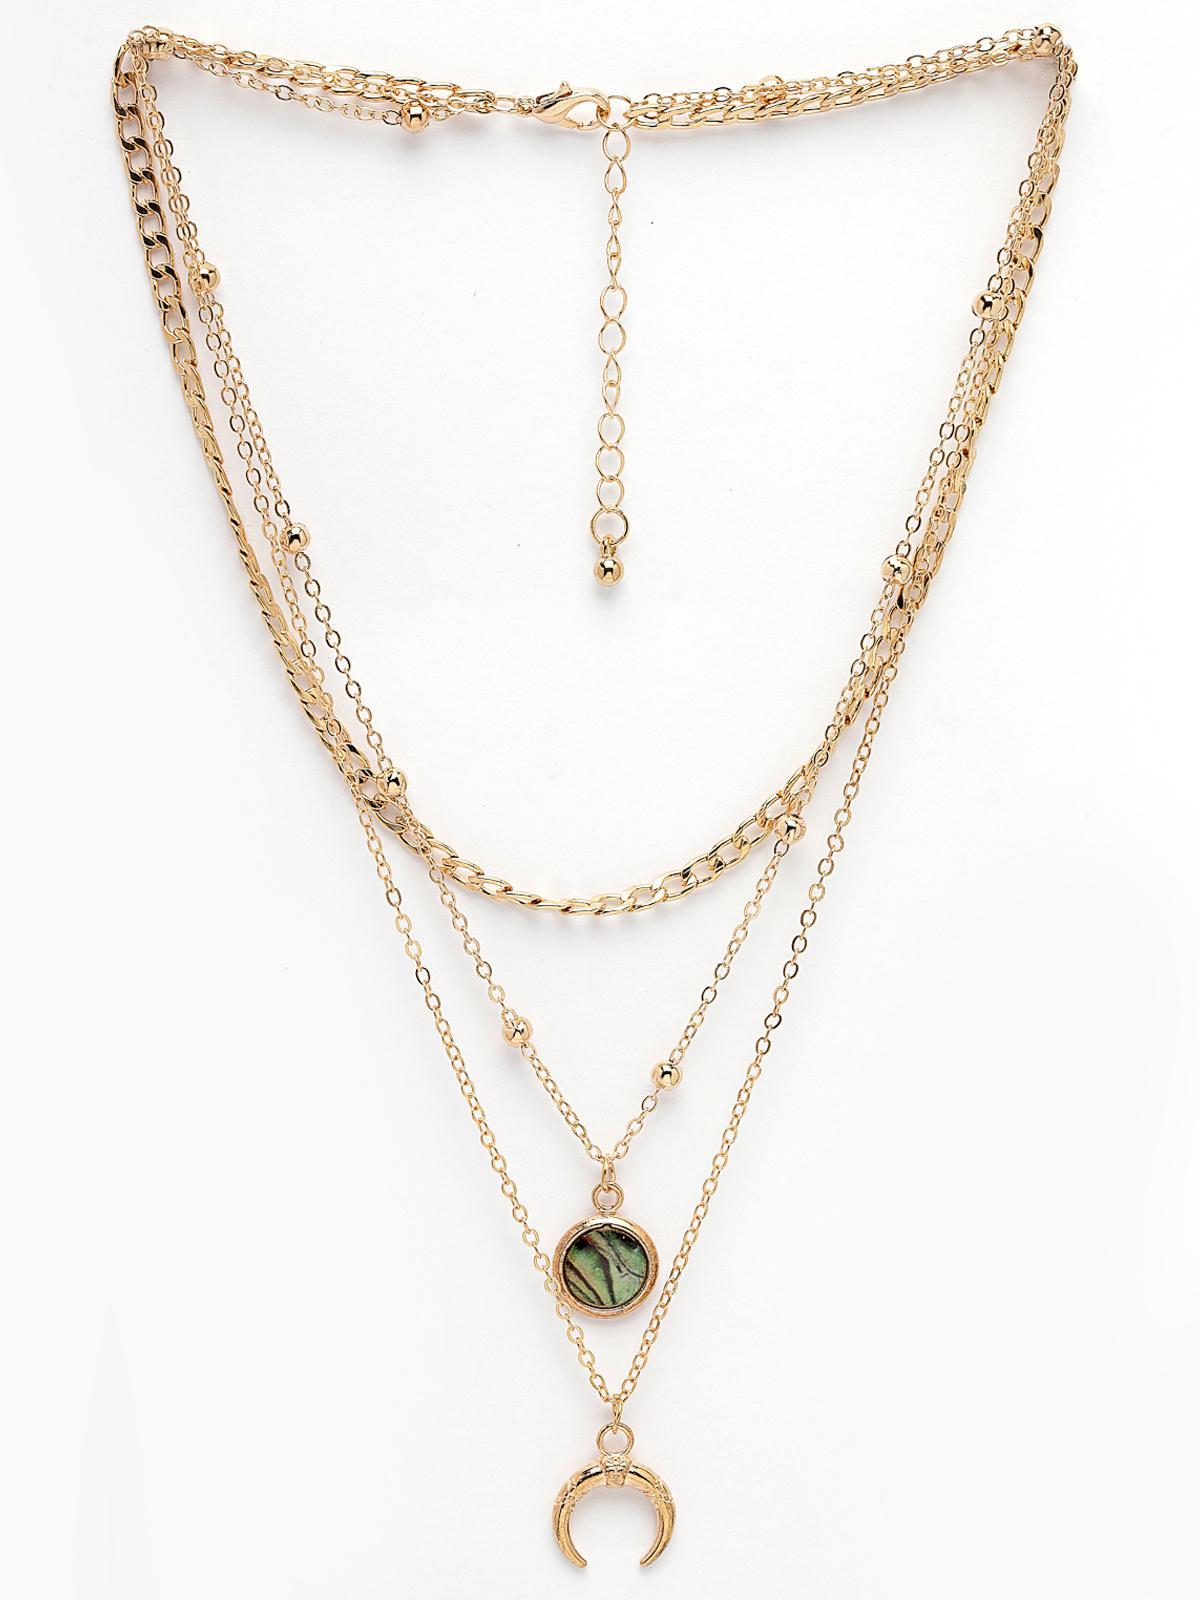
Scintillare by Sukkhi Pretty fashionable Gold Plated Multilayered Contemporary Combo Pendant Necklace for Women & Girls |Birthday Gift for Girls And Women Anniversary Gift for Wife |N106594
Type: Necklaces & Pendants
Brand: Scintillare by Sukkhi
Price: Rs. 318
 Elevate your style with Scintillare by Sukkhi's Pretty Fashionable Gold Plated Multilayered Contemporary Combo Pendant Necklace. Perfect for women and girls, it's an ideal birthday or anniversary gift. The charming design features a combination of pendants on multiple layers of gold-plated brilliance, adding a touch of whimsical sophistication to any ensemble. Elevate your look with this stunning necklace, a pretty and chic addition to your collection. Scintillare by Sukkhi offers a charmingly crafted choice from their Gifts Collection, ensuring every occasion is celebrated with grace and enduring style.Disclaimer:There may be slight variation in shade and colour due to photographic effects and monitor settings
Included: 1 Necklace